Anataban Campaign

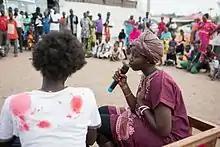
Anataban members perform street theatre in Juba, South Sudan

Anataban's aim is to create a platform for the ordinary South Sudanese citizen to speak out and have their voice heard. Anataban aims to create awareness of the common struggles of the South Sudanese people, especially the insecurity of war. The basis of Anataban's work is to use artivism to engage and mobilize people through community dialogues on the issues affecting them.